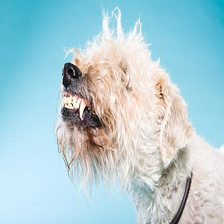
Species: dog
Breed: wheaten terrier